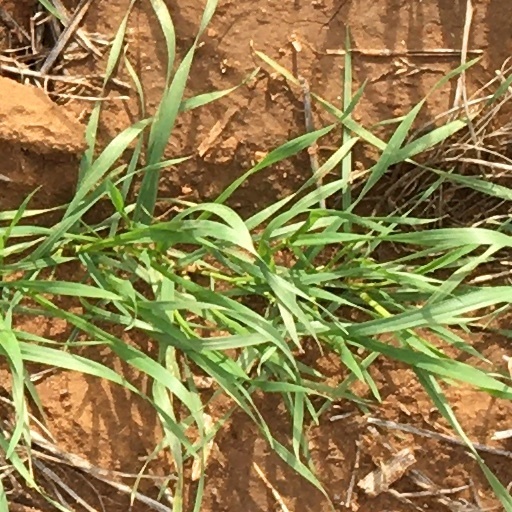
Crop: wheat